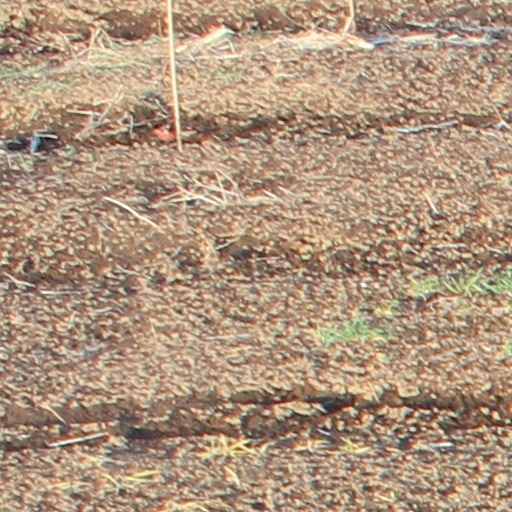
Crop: wheat